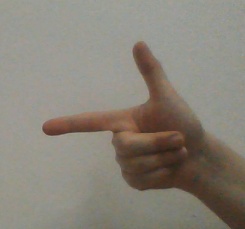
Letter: yaa